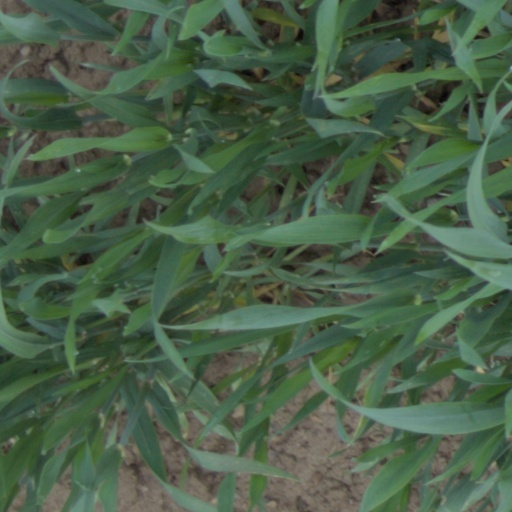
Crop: wheat